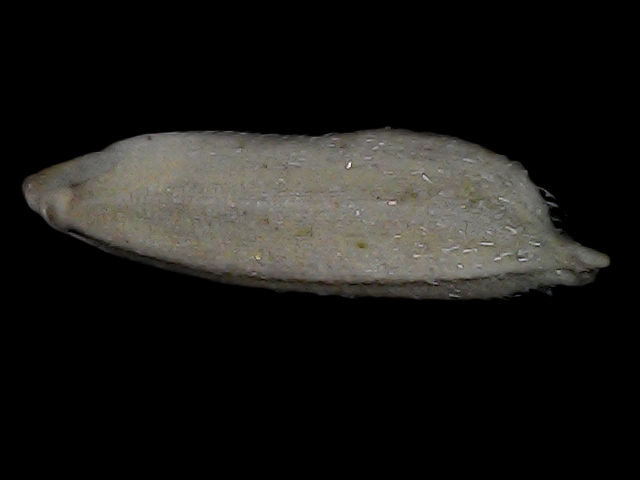
Rice variety: Bd79